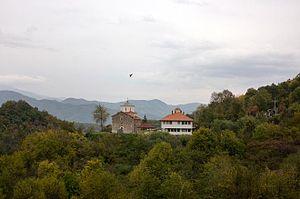
Le Monastère Saint-Côme et Saint-Damien de Vračevo, près de Leposavić, Kosovo
Vračevo en serbe latin et Vraçevë en albanais est une localité du Kosovo située dans la commune/municipalité de Leposavić/Leposaviq, district de Mitrovicë/Kosovska Mitrovica. Selon des estimations de 2009 comptabilisées pour le recensement kosovar de 2011, elle compte 141 habitants, dont une majorité de Serbes.
Leposavić en serbe latin et Leposaviq en albanais est une ville et une commune/municipalité situées au Kosovo. Elle fait partie du district de Mitrovicë/Kosovska Mitrovica. En 1991, la ville intra muros comptait 3 105 habitants et la commune/municipalité 16 395 ; selon des estimations de 2009, la ville comptait 3 702 et la municipalité 13 773. En 2013, l'OSCE, s'appuyant sur des sources municipales, estime la population de la commune à environ 18 900 habitants.